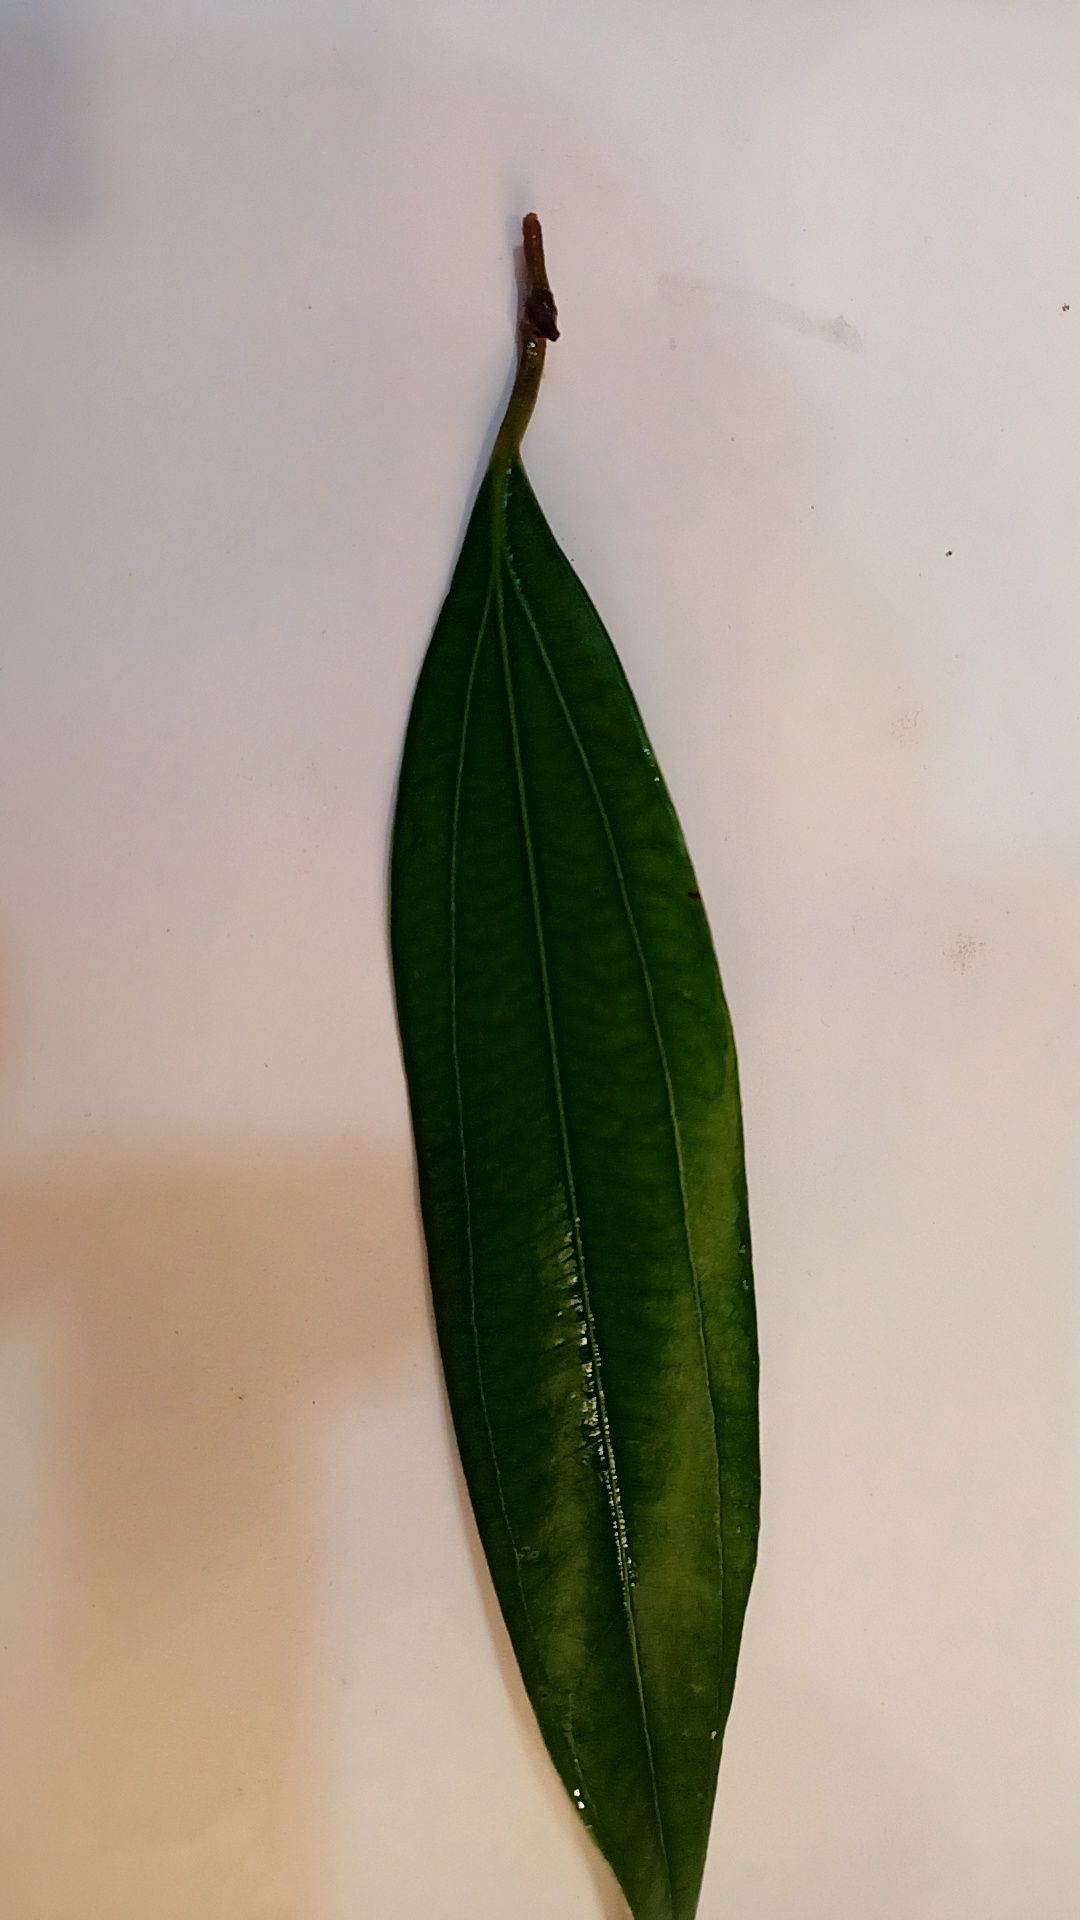
Label: Healthy